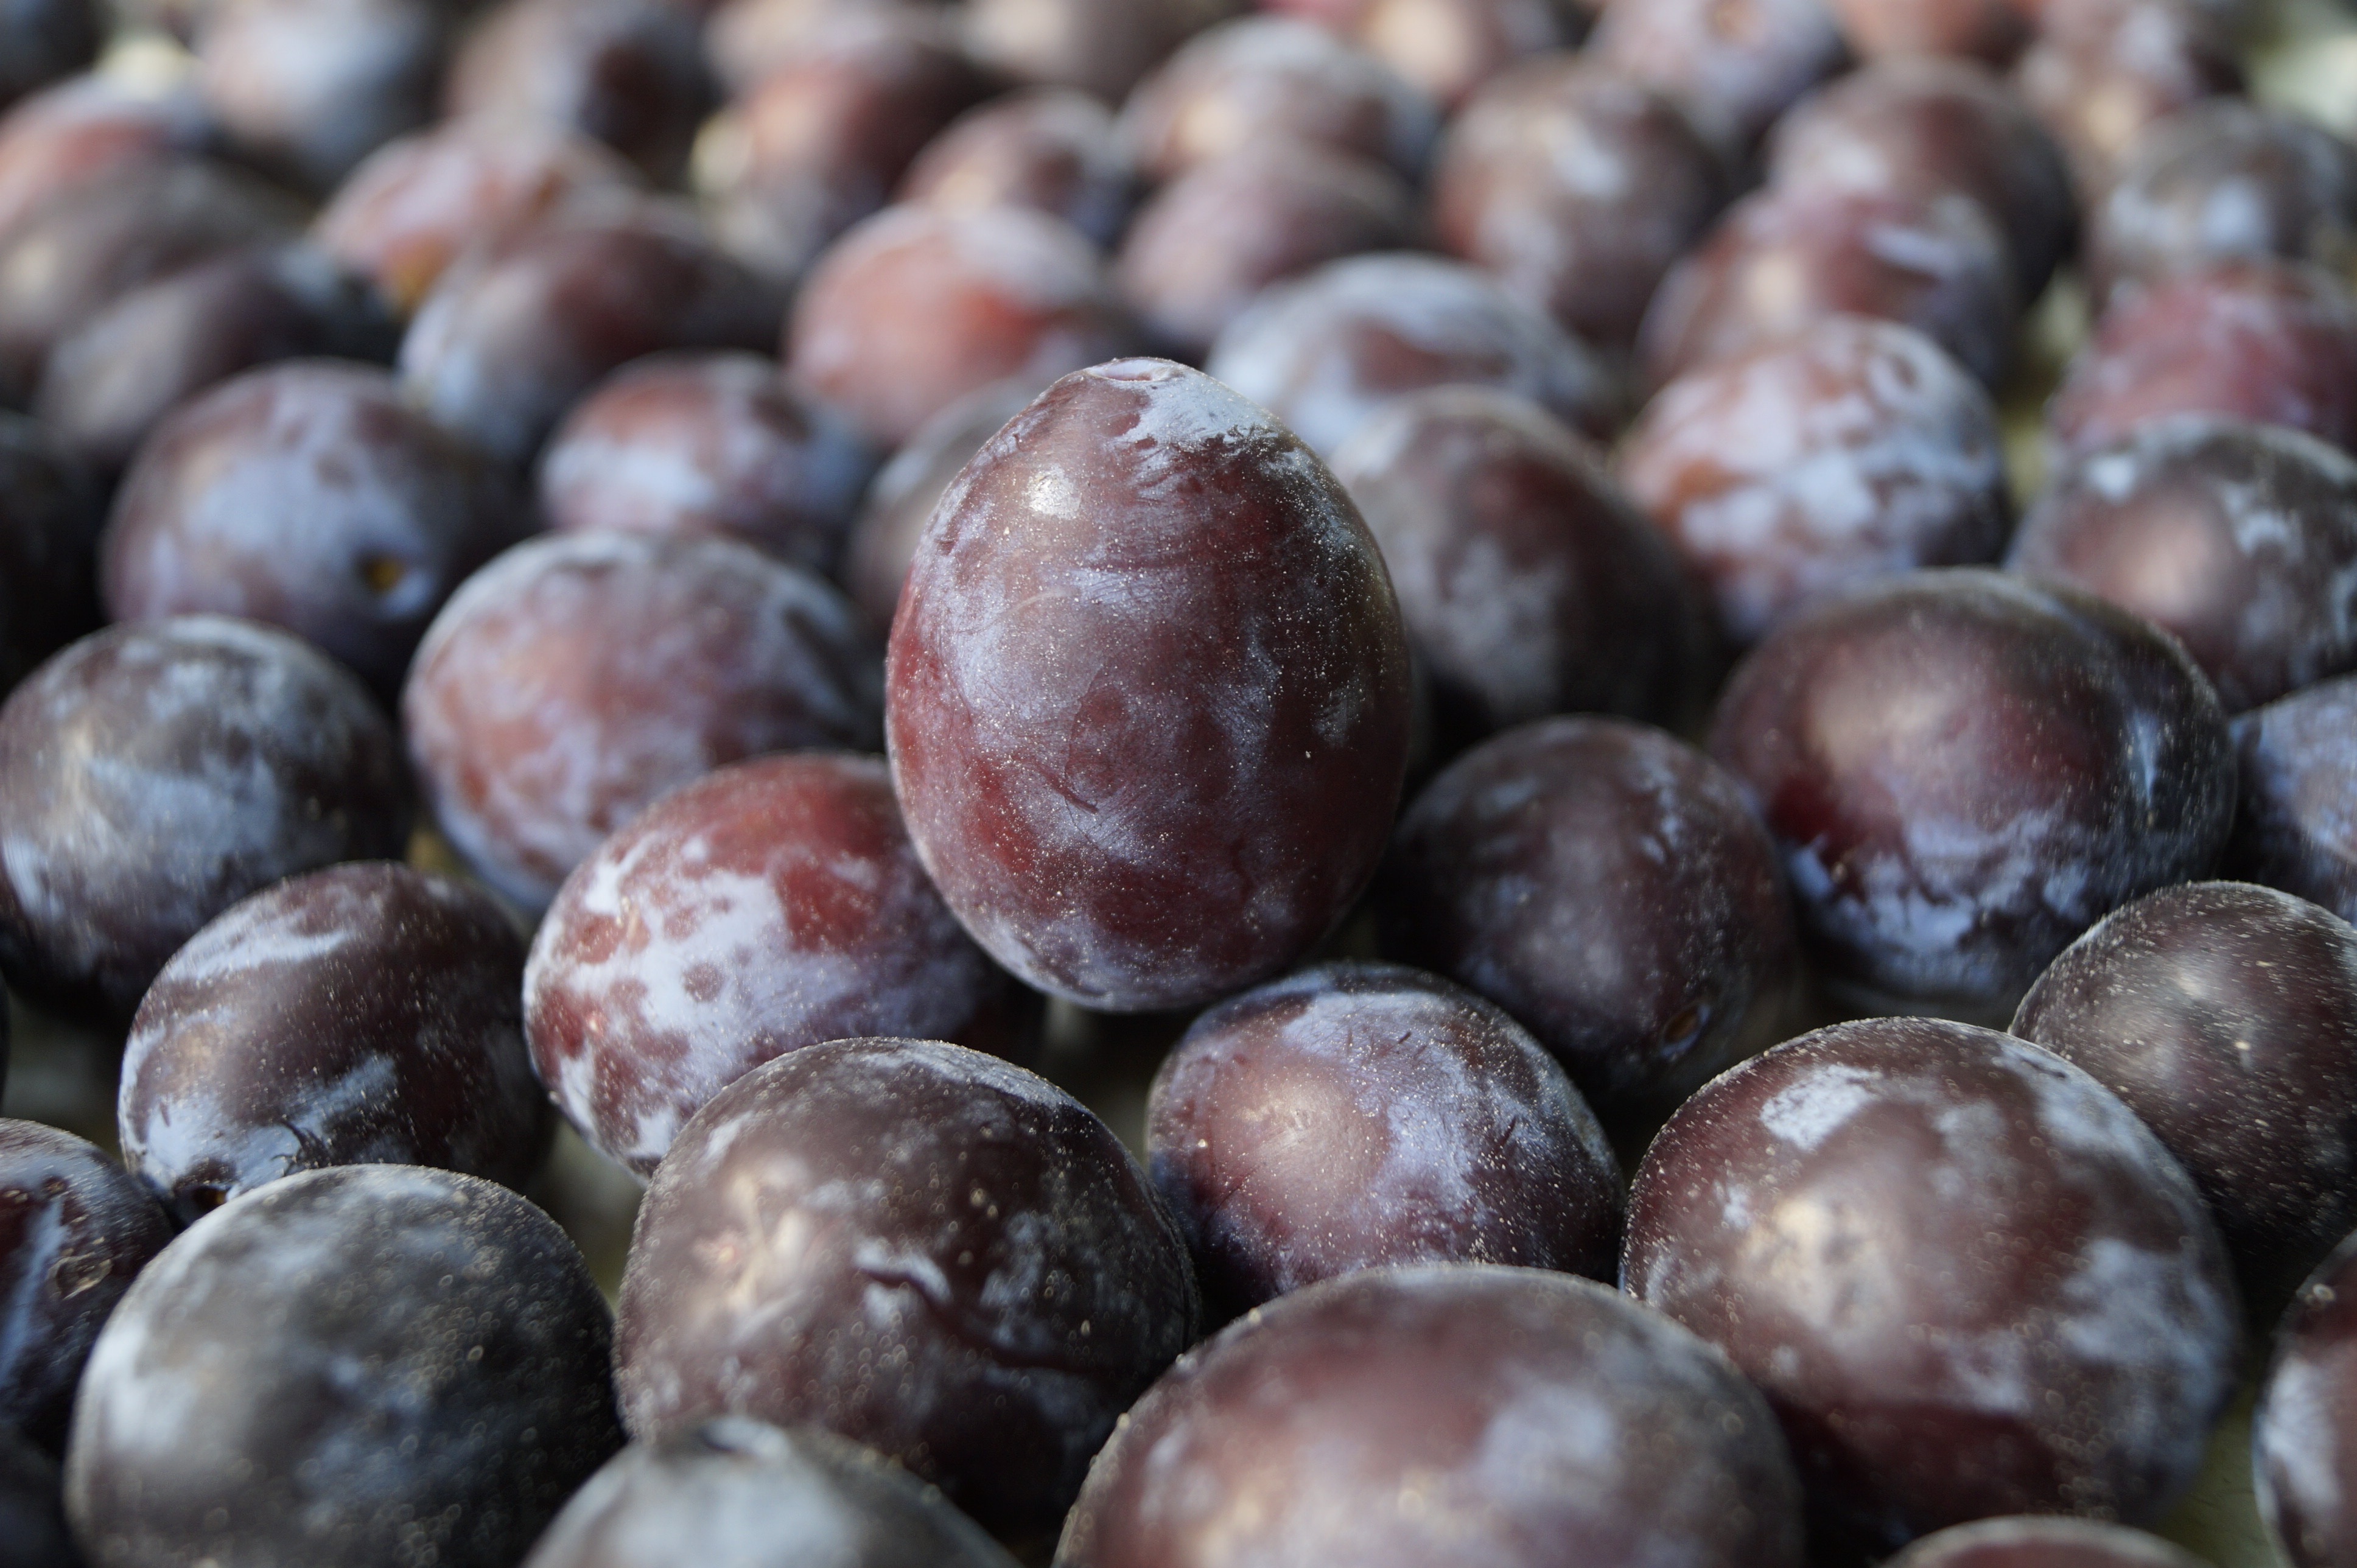
nature, plant, fruit, berry, summer, food, produce, garden, plum, mature, flowering plant, damson, red plum, land plant, zante currant